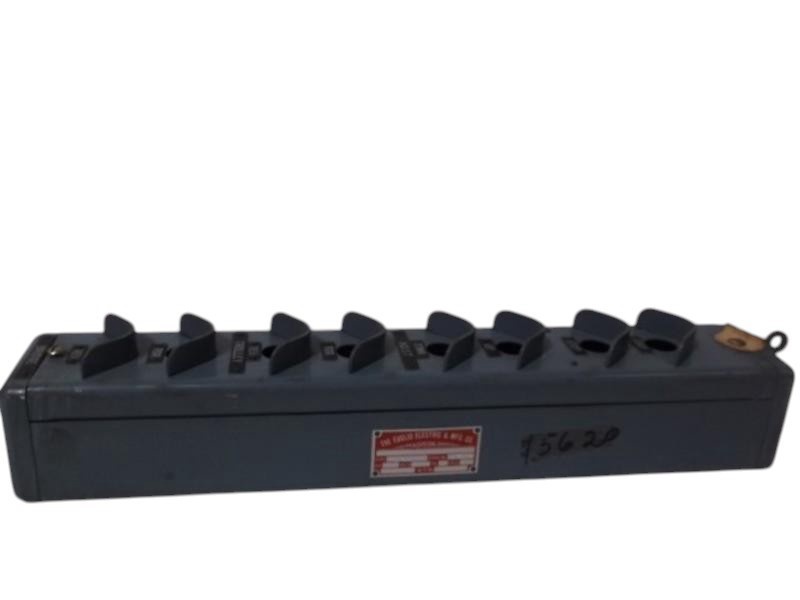
EUCLID PB-13B  UNMP
📝 Descripción: Producto seminuevo, en perfecto estado y funcionamiento al 100 %. 📸 Las imágenes mostradas en esta publicación corresponden exactamente al producto que usted recibirá. Ideal para quienes buscan calidad y funcionalidad a un precio accesible. 📦 TIEMPOS DE ENVÍO Y ENTREGA Con el objetivo de garantizar que reciba siempre un producto en excelentes condiciones, todos nuestros artículos seminuevos son importados directamente desde nuestras bodegas principales en México y Estados Unidos. Algunos productos pueden requerir proceso aduanal antes de su envío final. ✅ Todos los costos de importación y envío a domicilio están incluidos en el precio. No hay cargos ocultos. ⏱️ Tiempo estimado de entrega: • De 6 a 8 días hábiles, dependiendo de la zona postal, contados a partir de la confirmación del pago. • El 80 % de los envíos se entregan en un plazo aproximado de 6 días hábiles, pero manejamos un rango máximo para contemplar posibles retrasos logísticos. 🛡️ GARANTÍA • Producto seminuevo, en perfecto estado y funcionando al 100 %. 📸 El producto entregado es exactamente el mismo que aparece en las imágenes de esta publicación. • Garantía de 3 años contra cualquier defecto de fabricación, directamente con nosotros y con el proveedor. 💼 PRECIOS ESPECIALES PARA EMPRESAS Y DISTRIBUIDORES Atendemos a empresas, distribuidores, contratistas, industrias, revendedores y brokers. Solicite su cotización personalizada: 🟢 WhatsApp | 📧 Correo ❓ PREGUNTAS FRECUENTES ¿Necesita más información sobre el producto? Haga clic en los botones "Cotización por WhatsApp" o "Cotización por correo". Estaremos encantados de atenderle. v1|157244732345|0
Brand: SPMX Solutions
Category: Vehicles & Parts > Vehicles > Motor Vehicles > Commercial Vehicles > Buses > Double Decker Buses